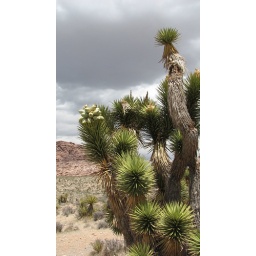
joshua tree w/red rocks in the background